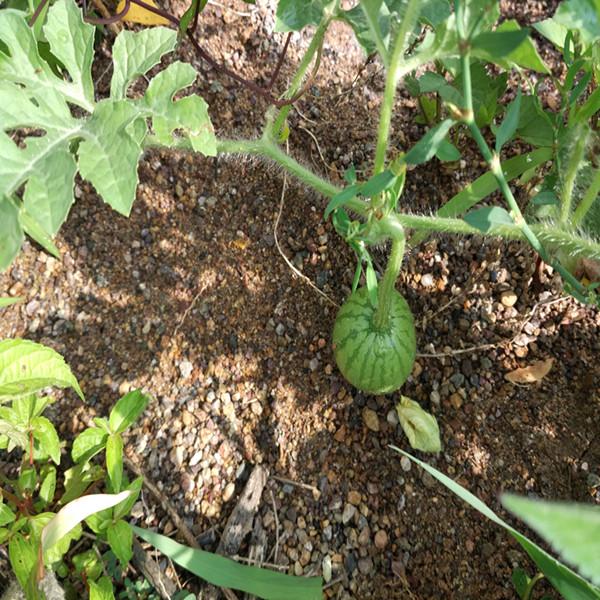
Label: trash